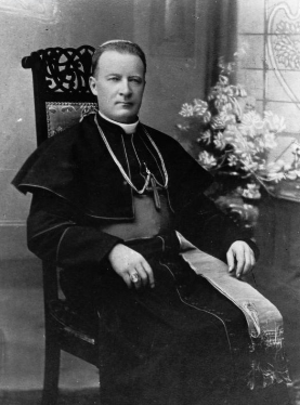
Dans la lignée de son prédécesseur Jean-Paul II, le pape Benoît XVI a continué - mais à un rythme plus lent - à canoniser, c'est-à-dire déclarer saint, des chrétiens et chrétiennes qui peuvent être considérés comme intercesseurs et modèles de vie évangélique. Durant les huit années de son pontificat, Benoît XVI a ainsi canonisé 44 saints.
Cette page dresse la liste des béatifications prononcées par le pape Jean-Paul II.